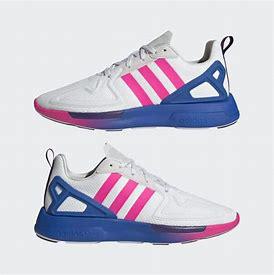
Brand: Adidas
Model: ZX 2K Flux